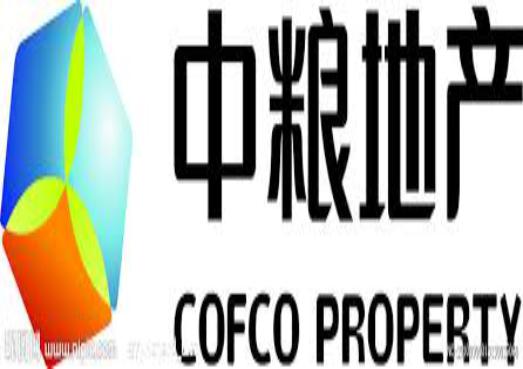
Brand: cofco
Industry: Others